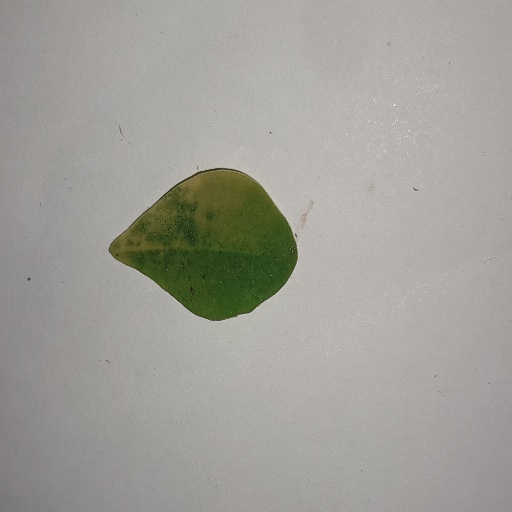
Species: Sojina
Leaf condition: Yellow Leaf